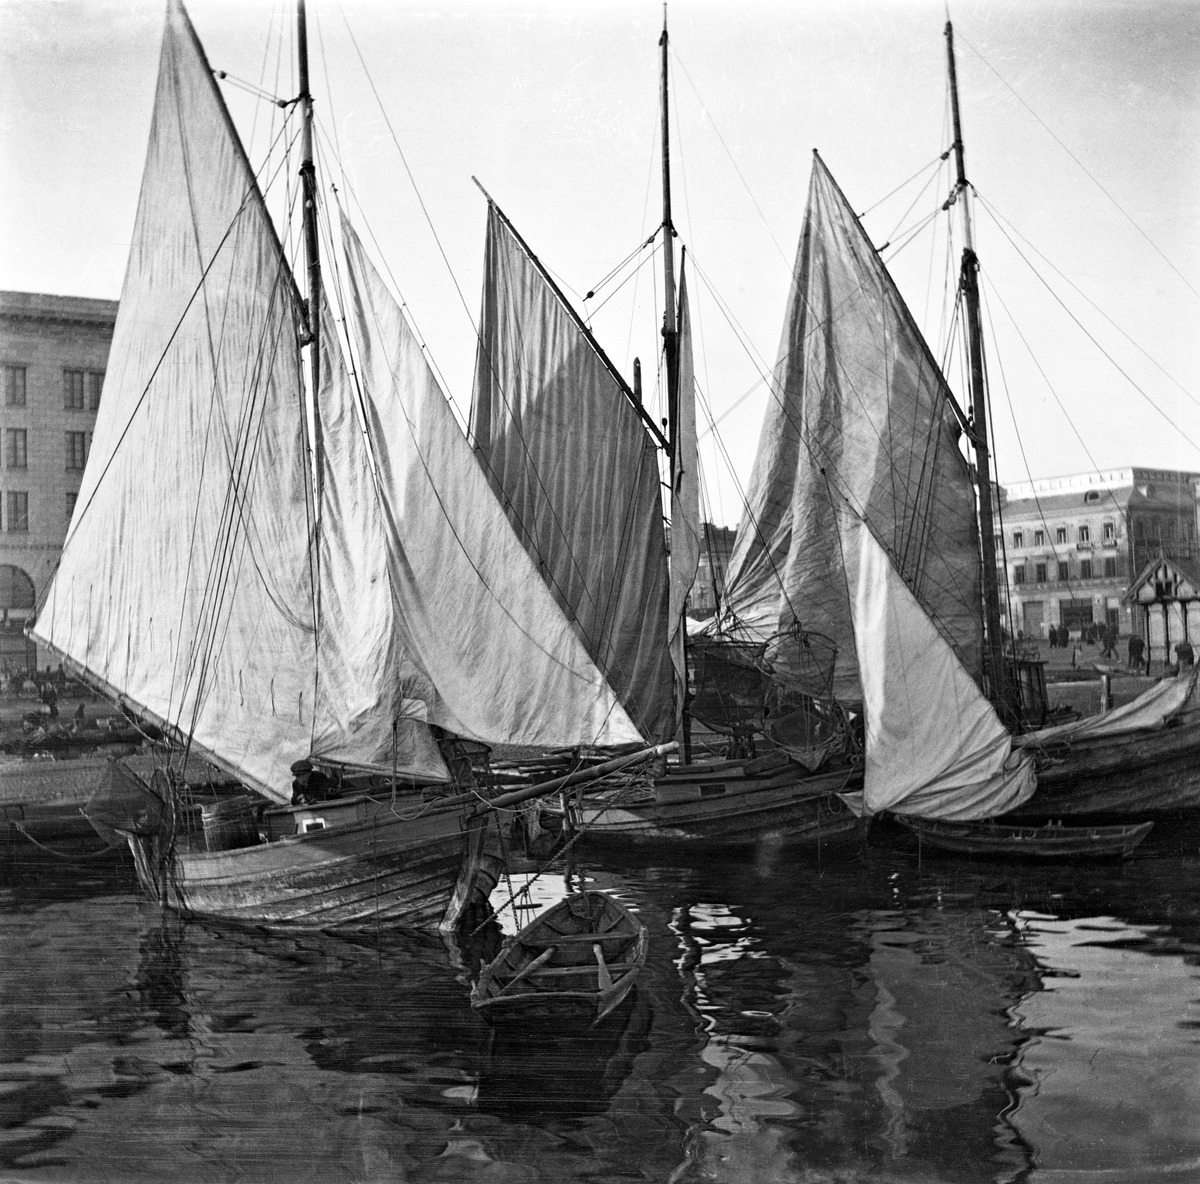
Kalastajien aluksia Eteläsatamassa, Vironaltaassa
sisällön kuvaus: Kalastajien aluksia Eteläsatamassa, Vironaltaassa. mustavalkoinen
Kuvaaja: Timiriasew, Ivan, valokuvaaja
Ajankohta: kuvausaika 1910 -luku
Paikka: Suomi, Uusimaa, Helsinki, Kaartinkaupunki Helsinki, Eteläranta
Aiheet: veneet purjeveneet